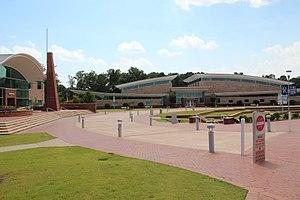
Riverdale est une ville américaine située dans le comté de Clayton en Géorgie.